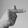
ASL letter: T